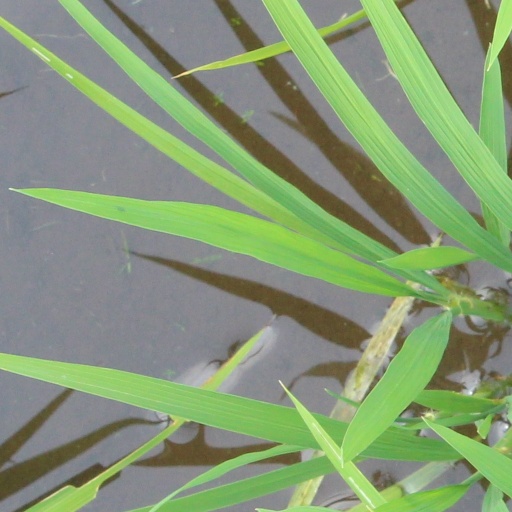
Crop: rice